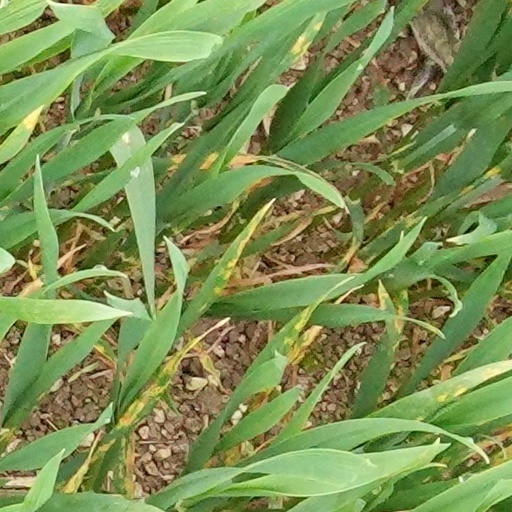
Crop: wheat